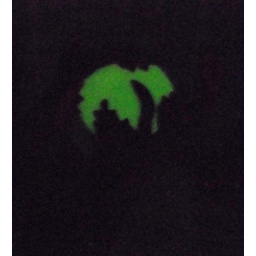
OOAK polymer clay Oak tree and glow in the dark moon wall hanging